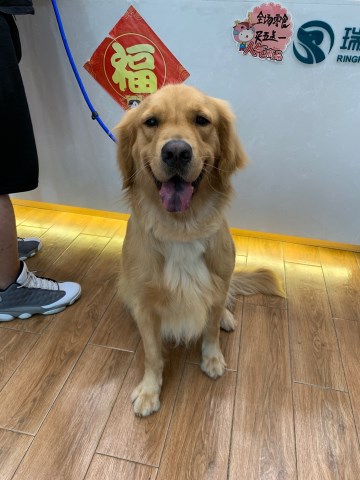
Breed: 5355-n000126-golden_retriever